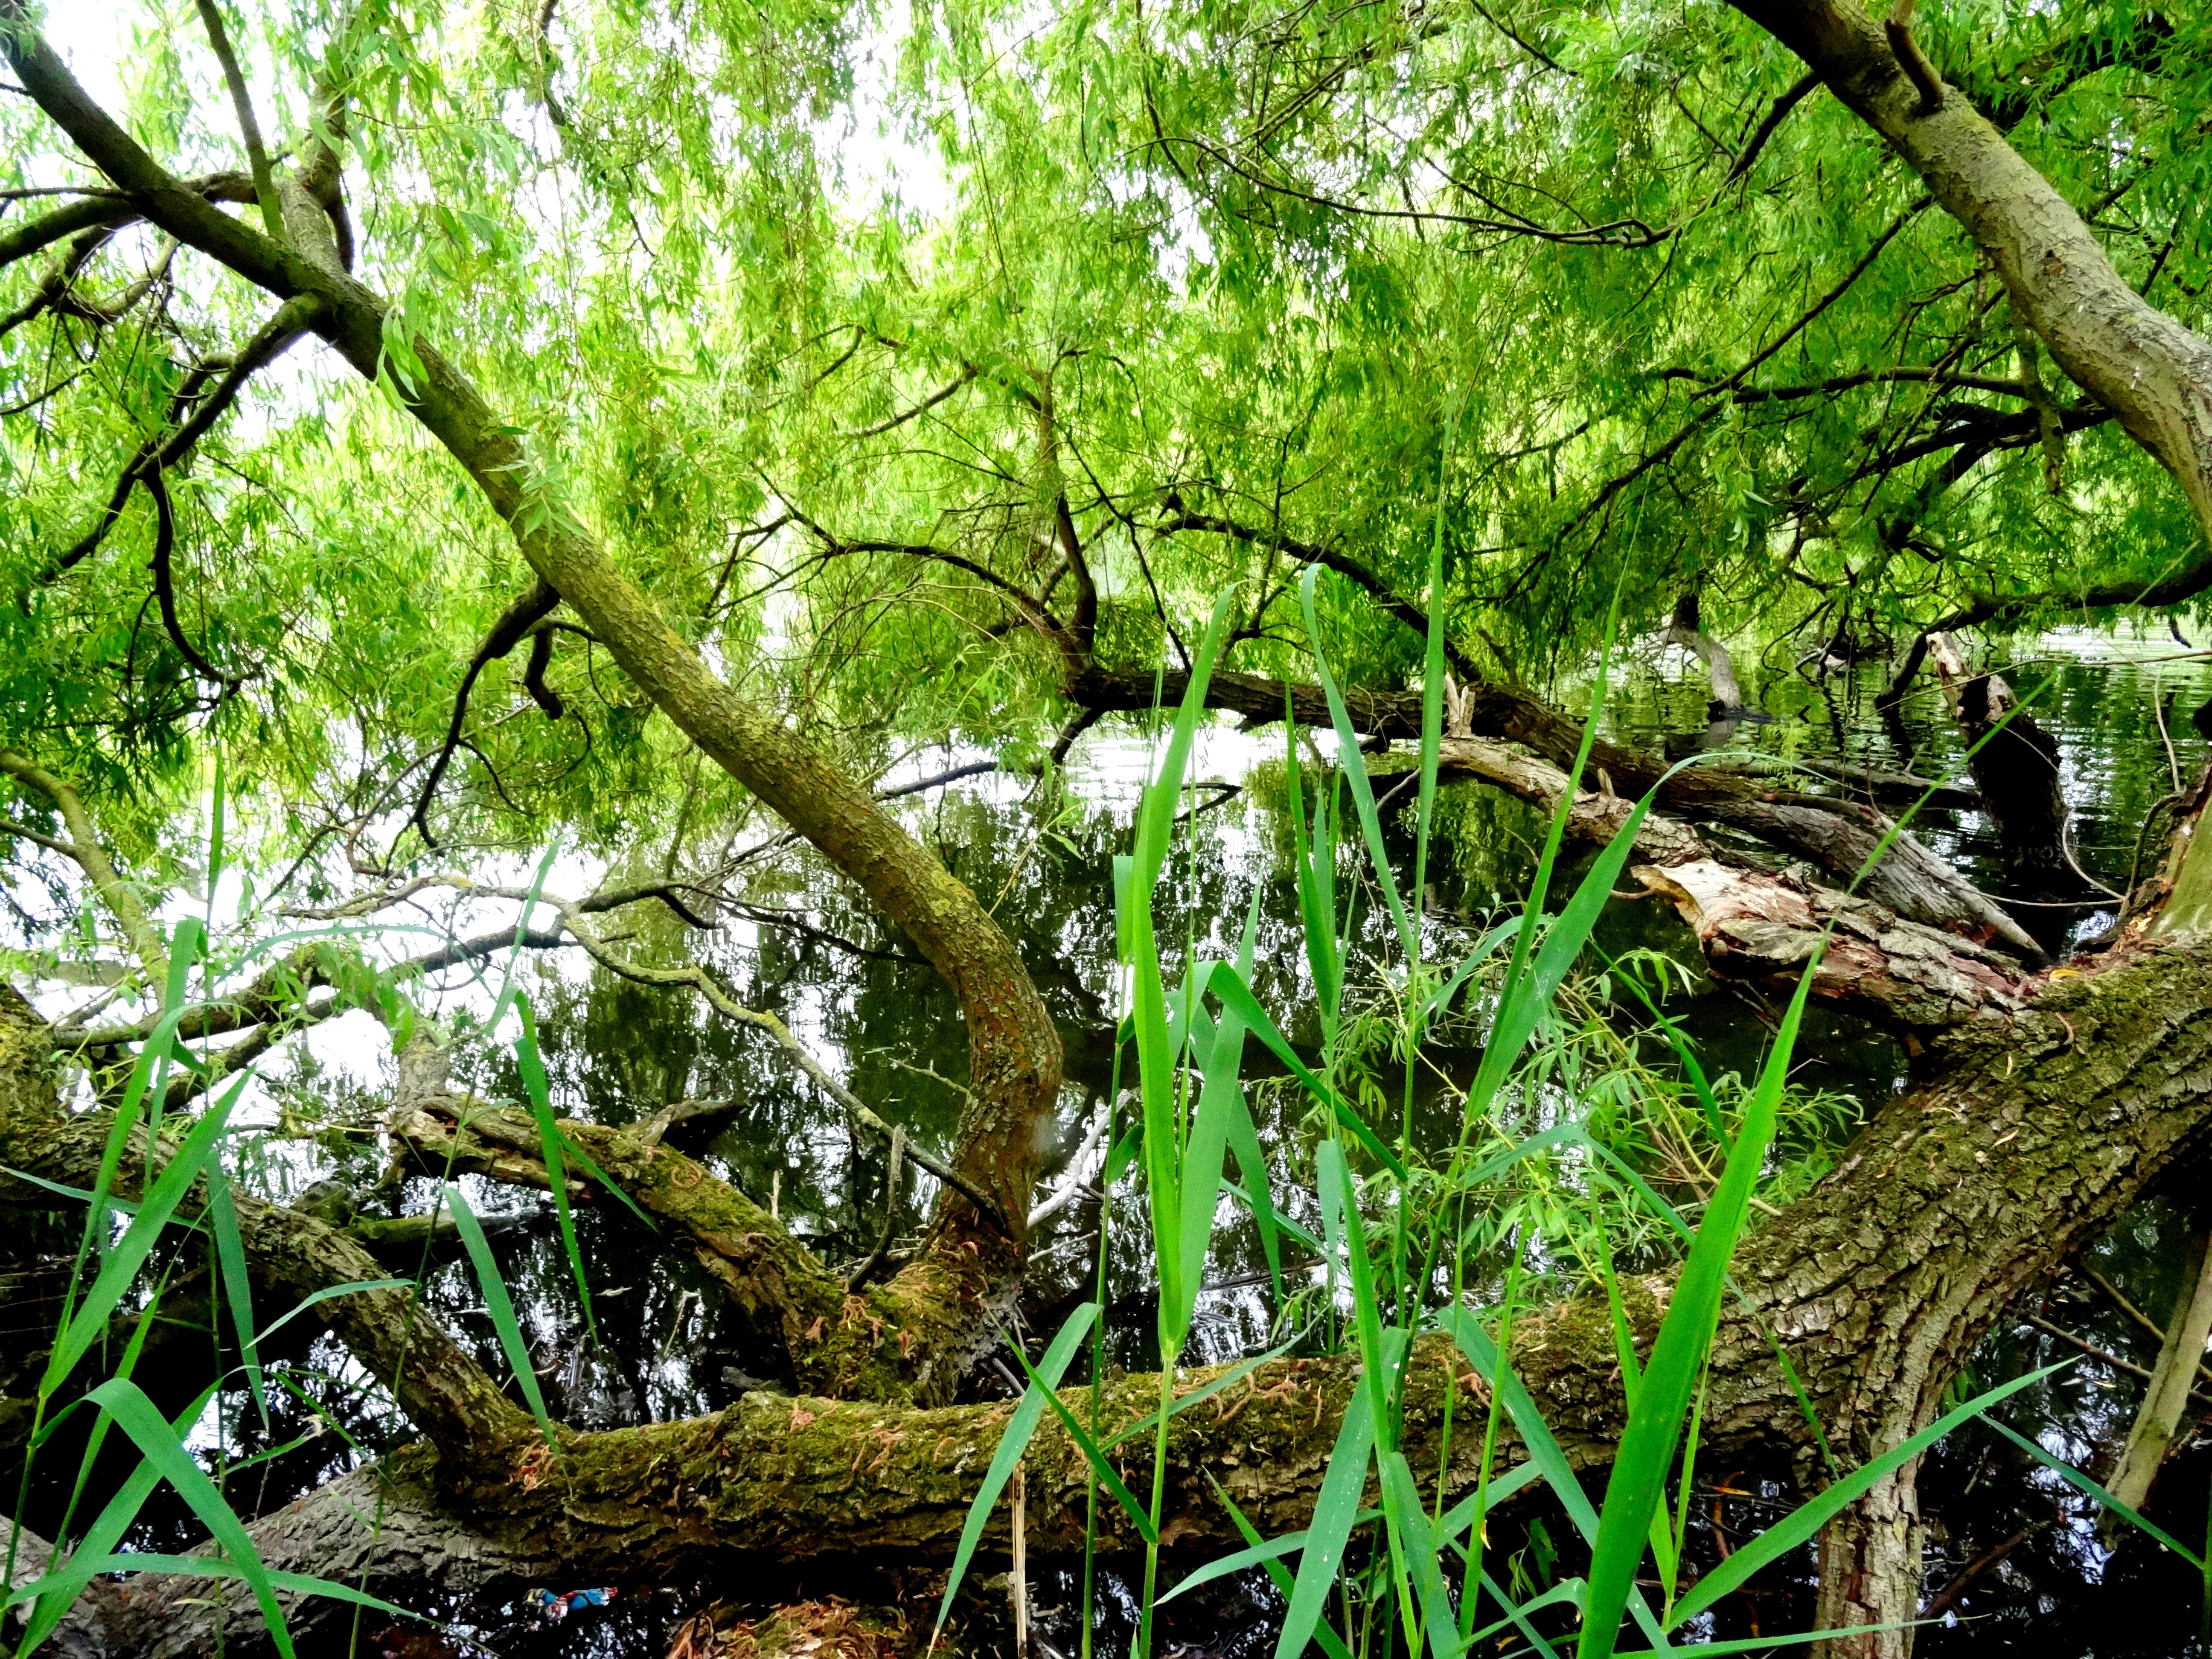
tree, water, forest, swamp, branch, plant, leaf, flower, pond, log, green, jungle, botany, flora, vegetation, rainforest, deciduous, wetland, woodland, habitat, ecosystem, sawed off, old growth forest, natural environment, woody plant, land plant